Heart of Midlothian F.C.

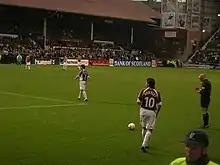
Hearts midfielder Paul Hartley (No. 10) prepares to take a free kick in an Edinburgh derby match against Hibs, played on 26 December 2006.

Hearts have a traditional local rivalry in Edinburgh with Hibs; the Edinburgh derby match between the two clubs is one of the oldest rivalries in world football. Graham Spiers has described it as "one of the jewels of the Scottish game". The clubs first met on Christmas Day 1875, when Hearts won 1–0, in the first match ever contested by Hibs. The two clubs became distinguished in Edinburgh after a five-game struggle for the Edinburgh Football Association Cup in 1878, which Hearts finally won with a 3–2 victory after four successive draws. The clubs have met twice in a Cup Final, in the 1896 Scottish Cup final, which Hearts won 3–1 and the 2012 Scottish Cup final which Hearts won 5–1. The 1896 final is also notable for being the only Scottish Cup Final to be played outside Glasgow.